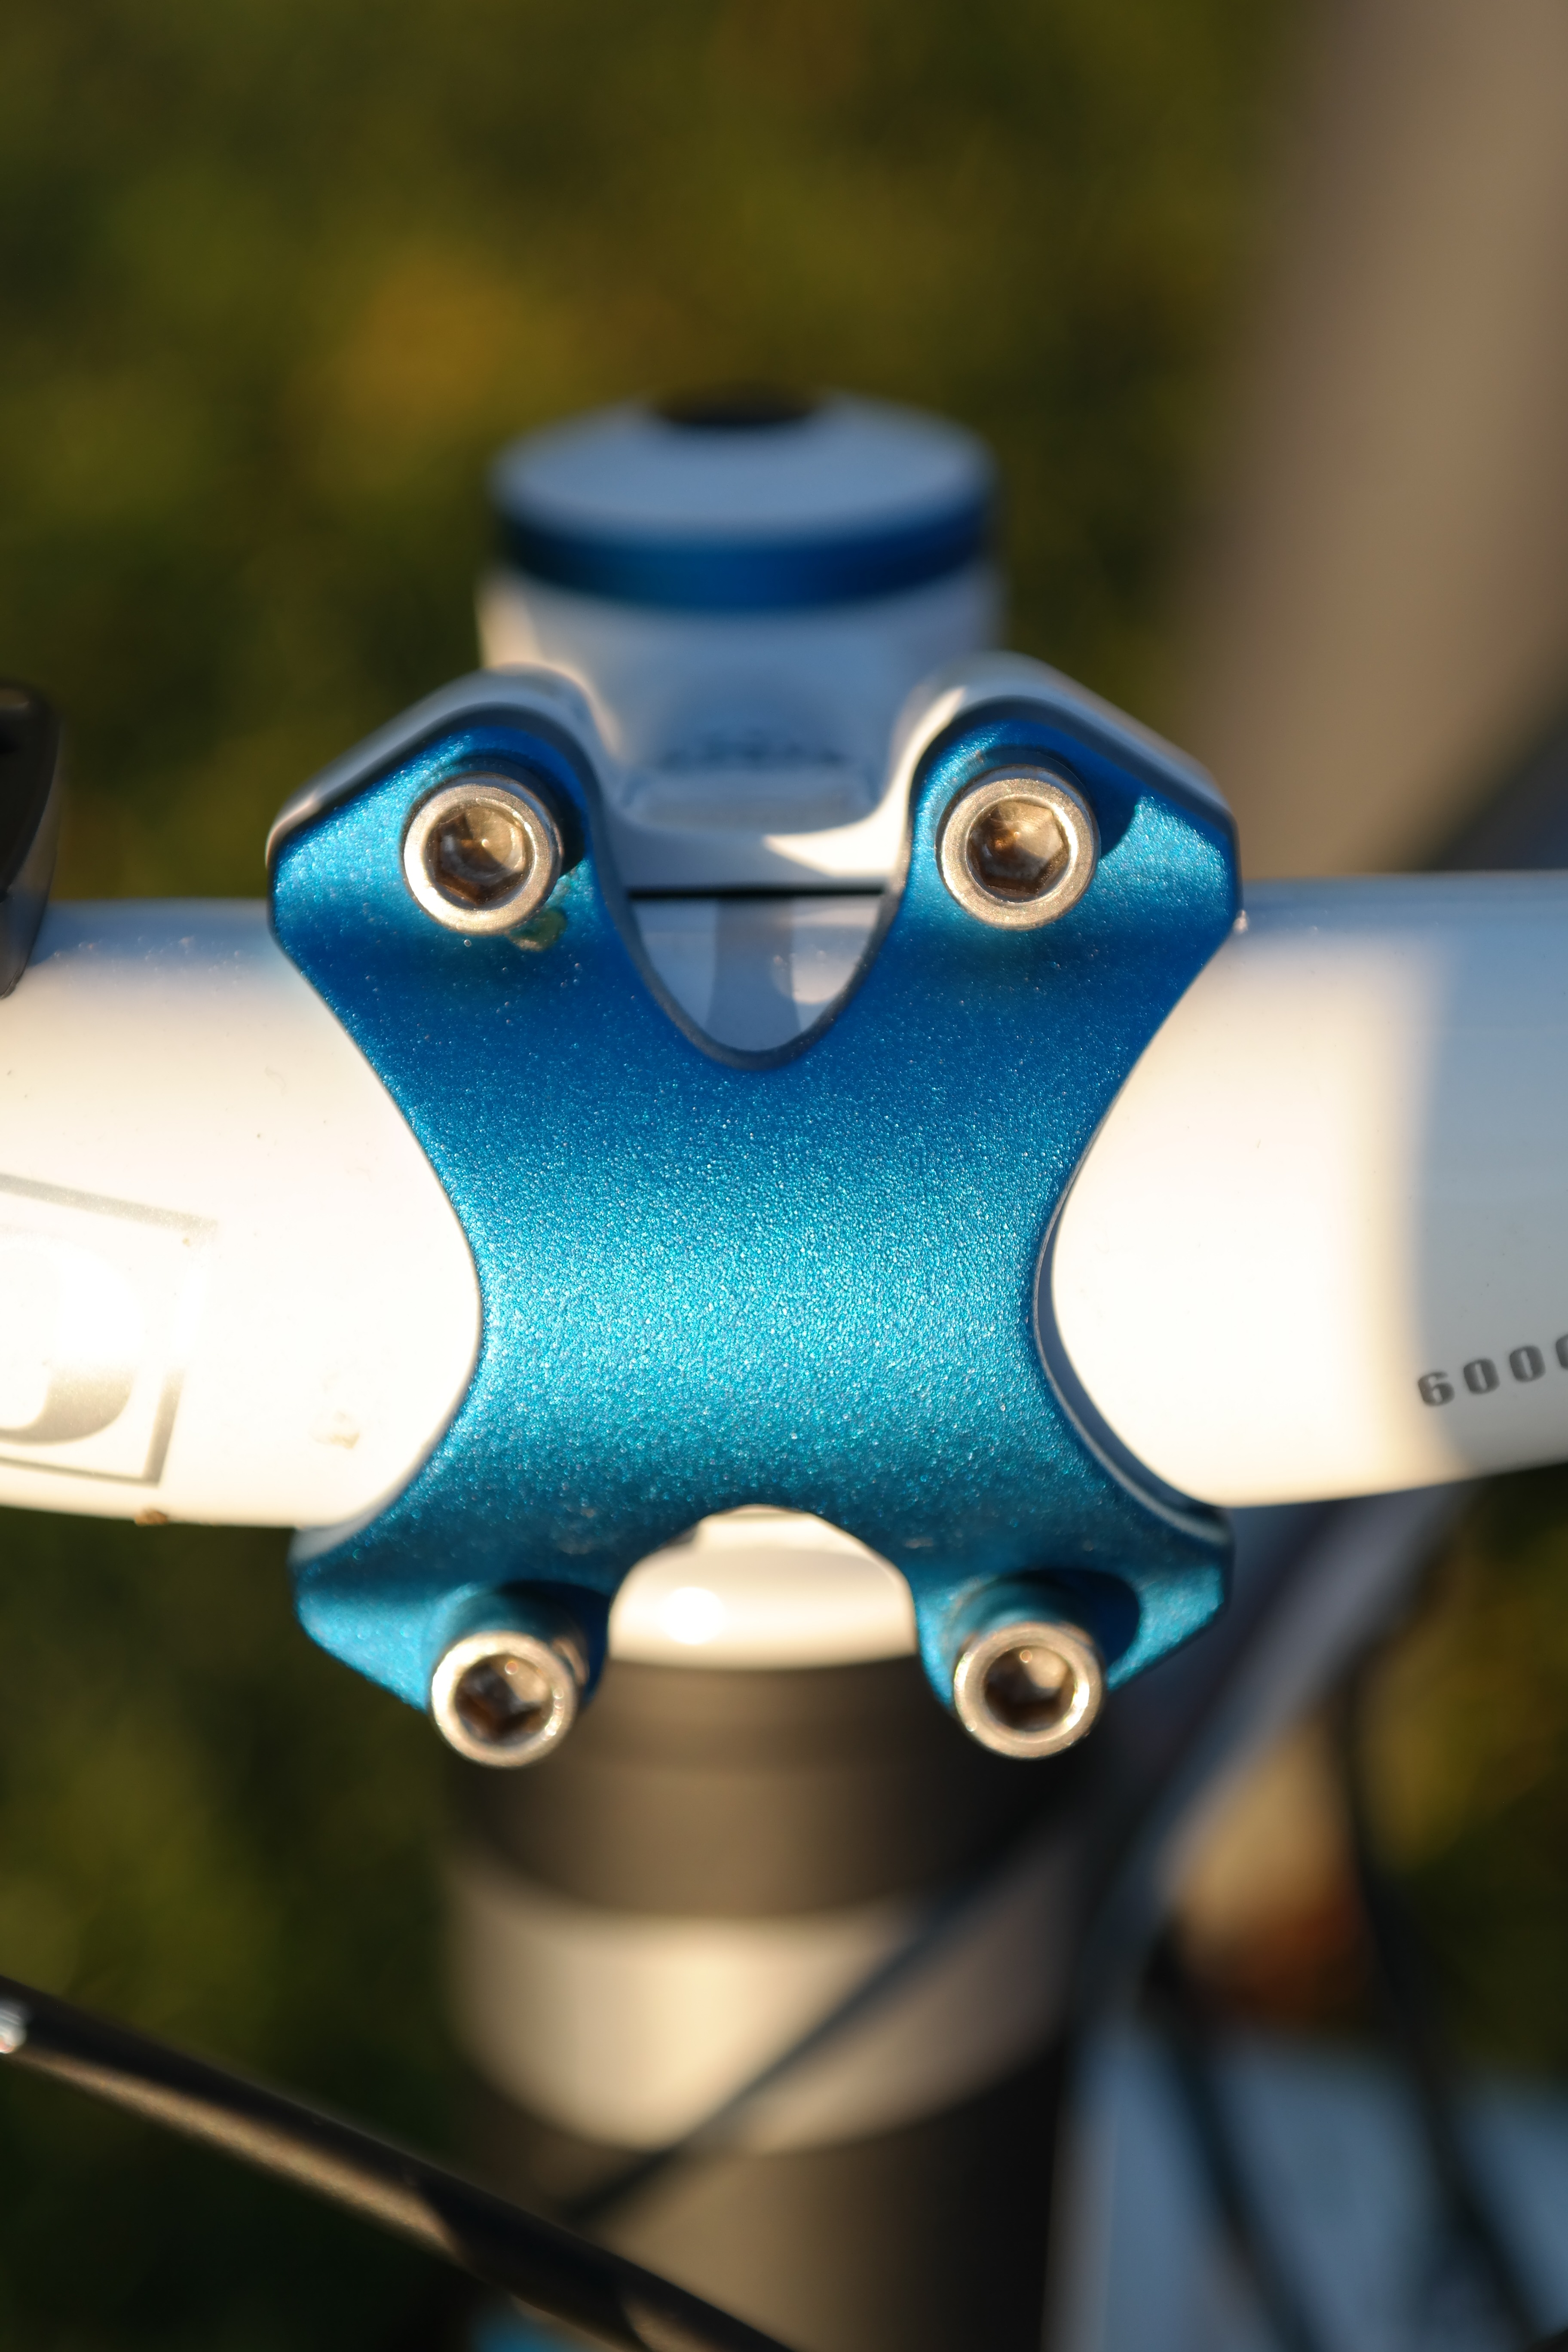
hand, white, wheel, stem, bike, green, vehicle, metal, blue, mountain bike, screw, close up, handlebars, metallic, screwed, macro photography, allen, handlebar stem